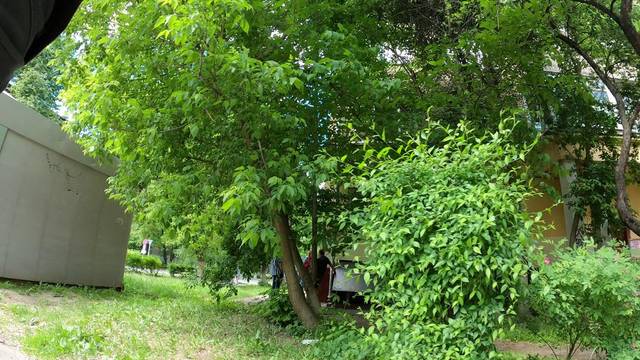
Region: Russia
Coordinates: 55.927, 37.817